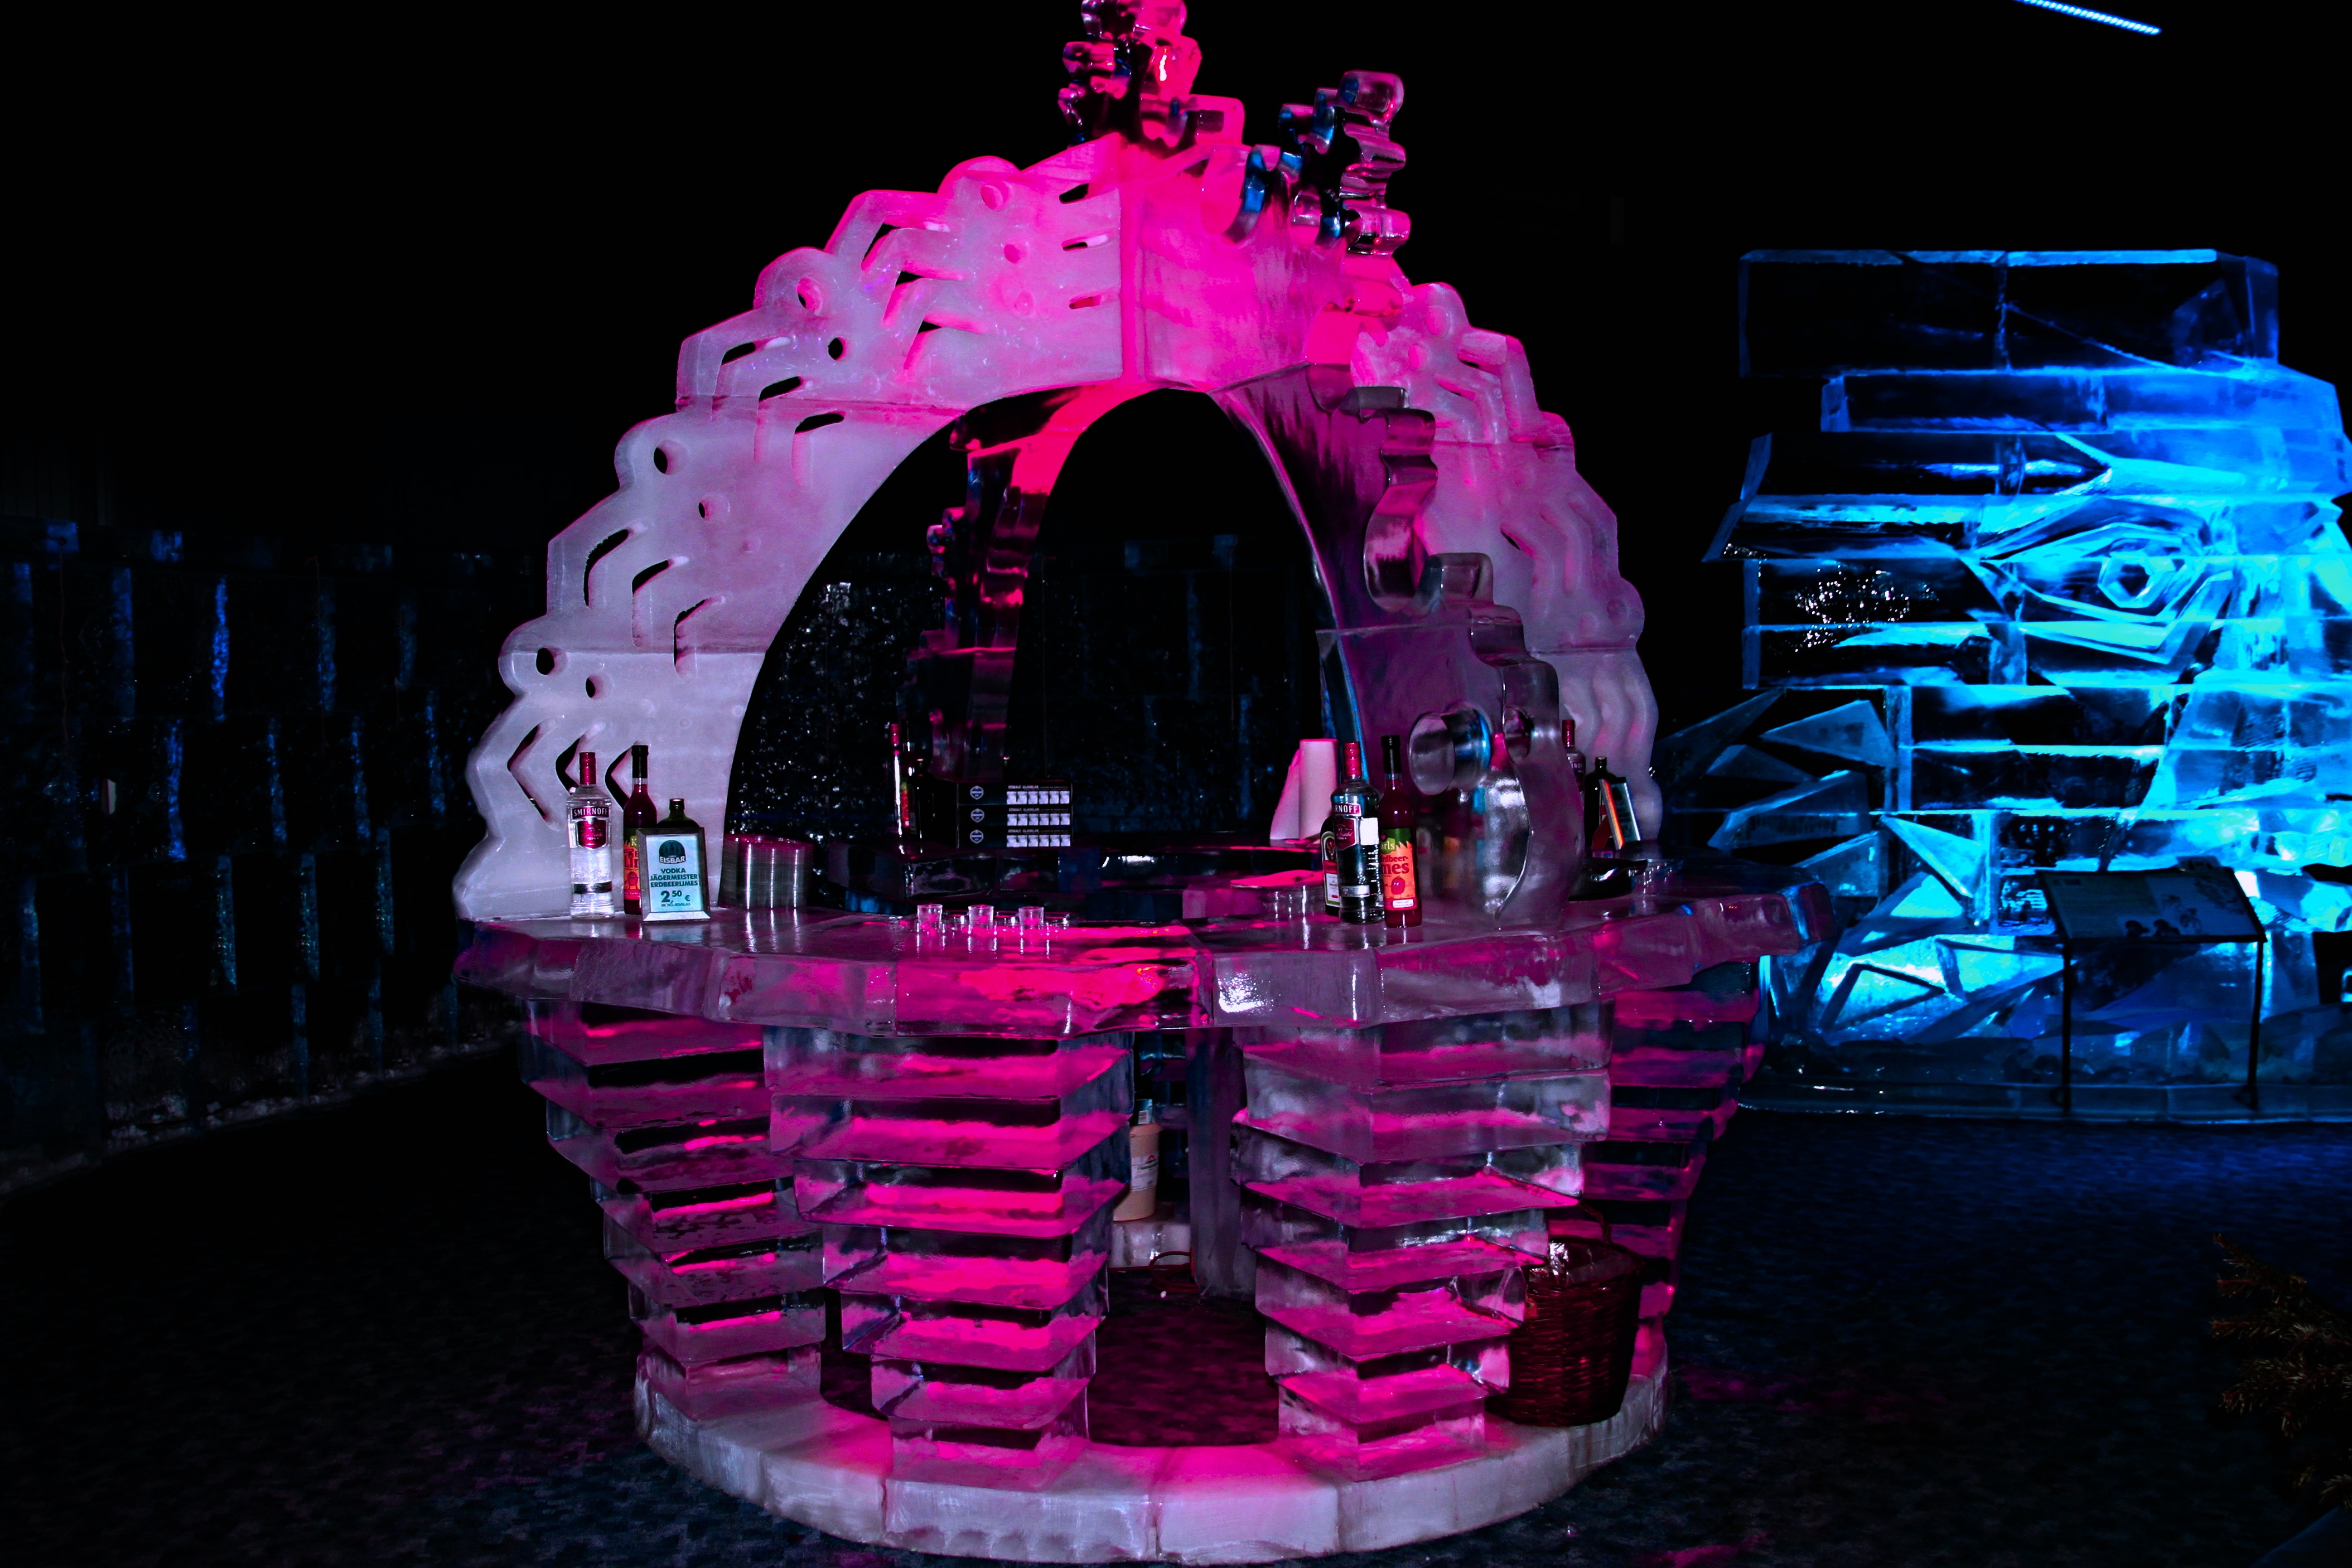
light, night, color, darkness, lighting, art, ice sculpture, ice worlds, eisbar